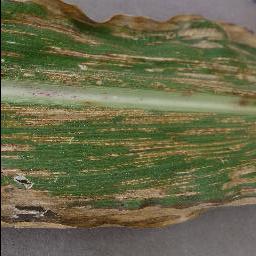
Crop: corn
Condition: (maize)_cercospora_spot_gray_spot